Jack Massey (politician)

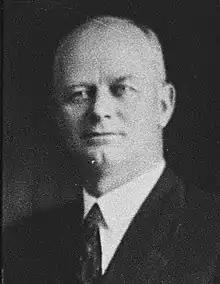
Jack Massey

John Norman Massey (17 November 1885 – 12 December 1964) was a New Zealand politician of the Reform Party and then the National Party.